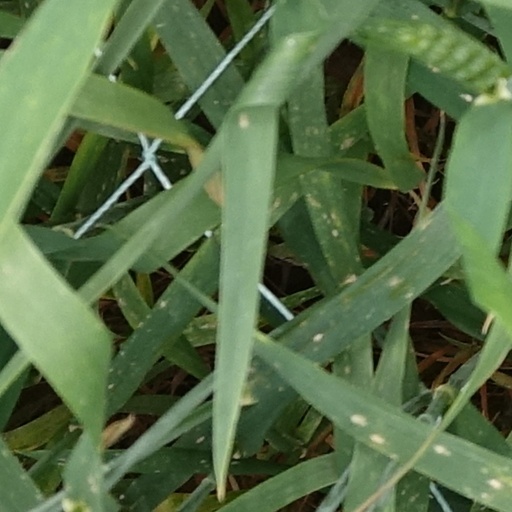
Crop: wheat